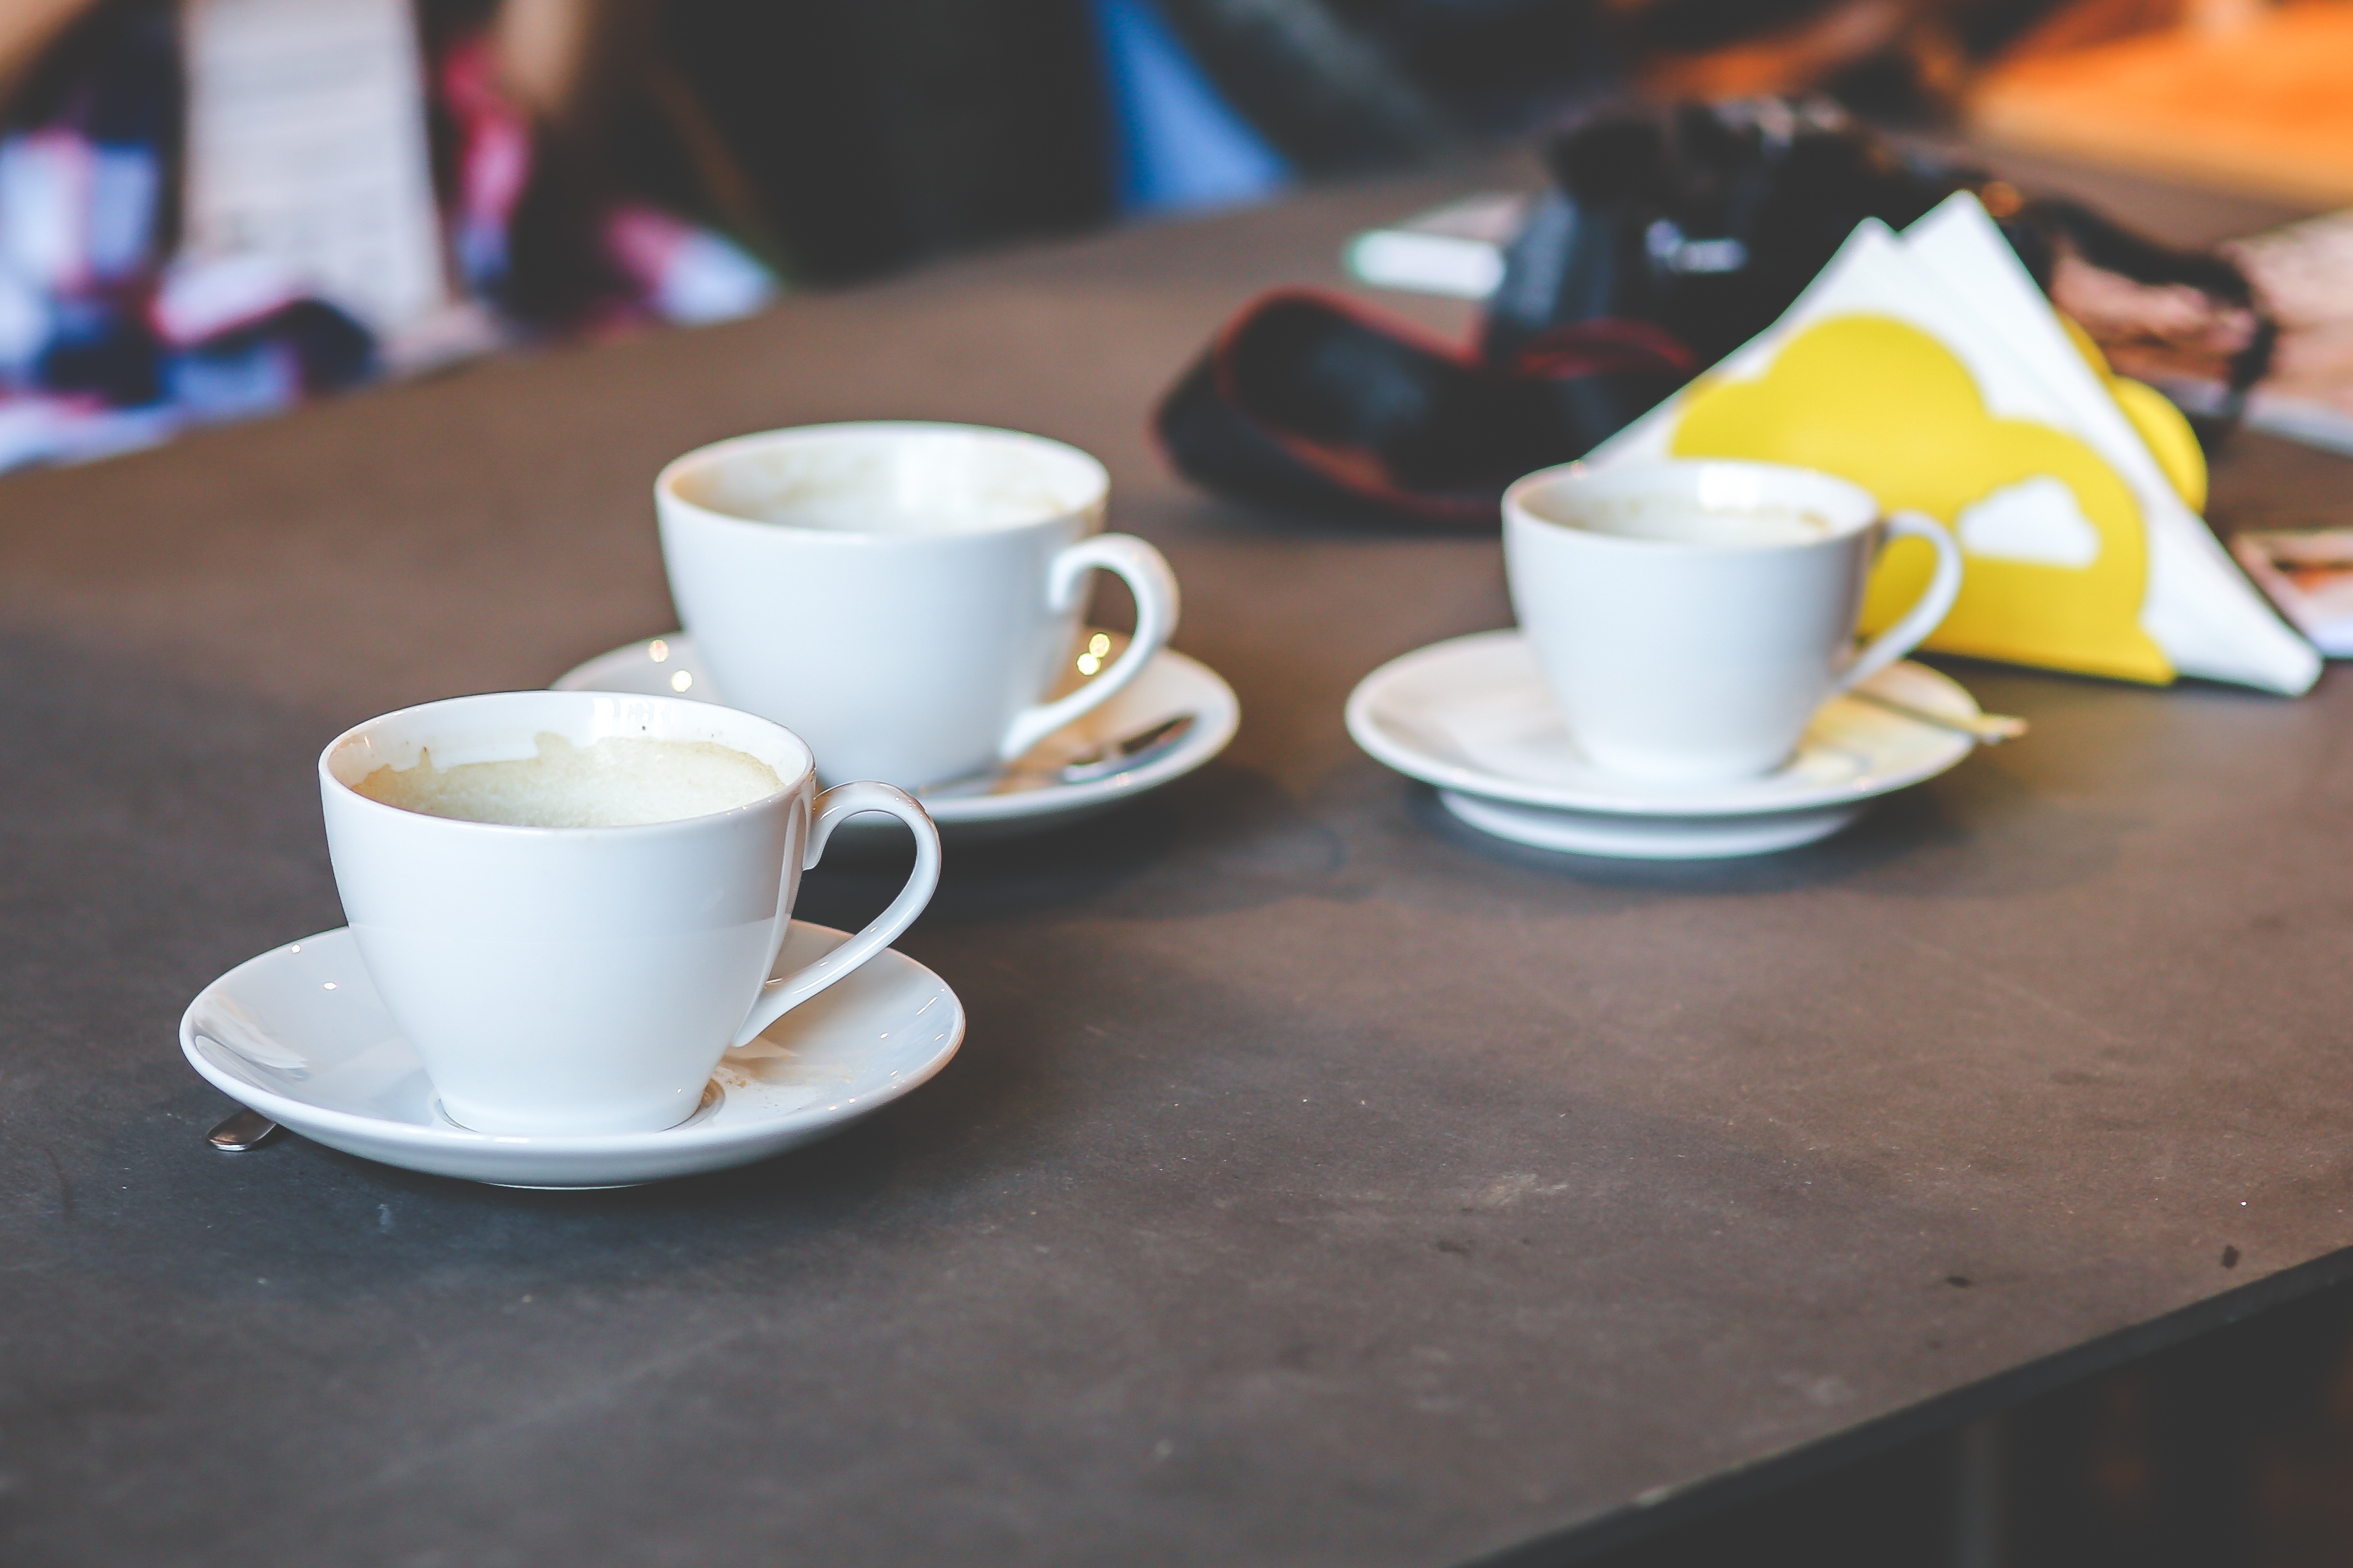
table, coffee, white, morning, restaurant, cup, meal, drink, cups